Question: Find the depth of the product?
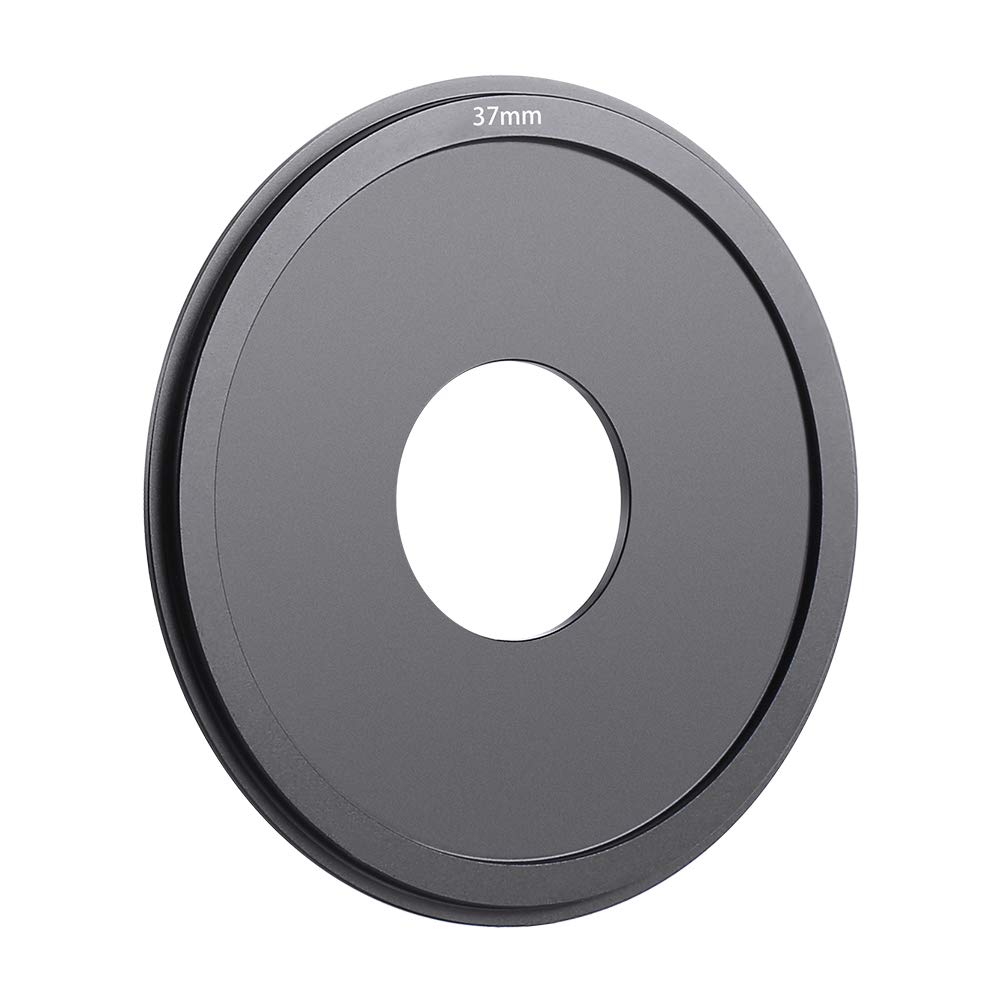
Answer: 37.0 millimetre